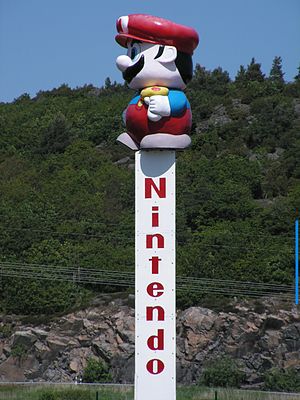
Bergsala
Bergsala i Kungsbacka, Sverige
Bergsala A/S, er den officielle distributør af Nintendo i Danmark. Firmaet er et datterselskab af Bergsala AB, der har hovedsæde i Kungsbacka ved Gøteborg i Sverige. Bergsala AB, som er Nintendos ældste eksportkunde, har siden 1981 distribueret produkter så som, Game & Watch, NES og SNES til Wii, Wii U og Nintendo 3DS-familien. Den seneste konsol hedder Nintendo Switch.